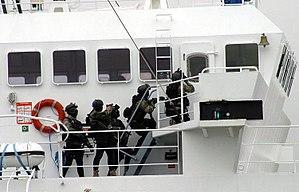
Le commando Jaubert est un des sept commandos marine de la Marine nationale française.
Un commando est une unité de combat entraînée et équipée pour des opérations spécifiques et ciblées.